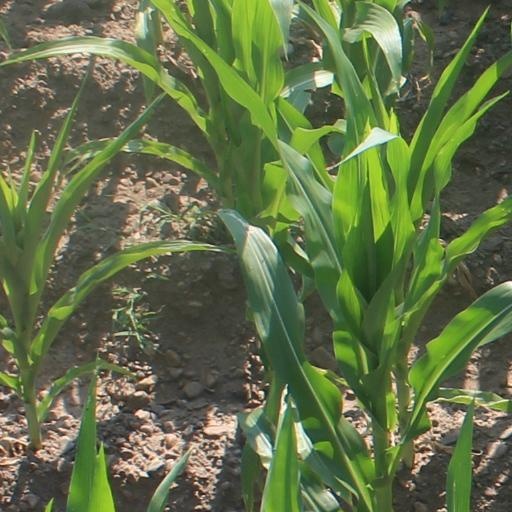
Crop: maize; corn